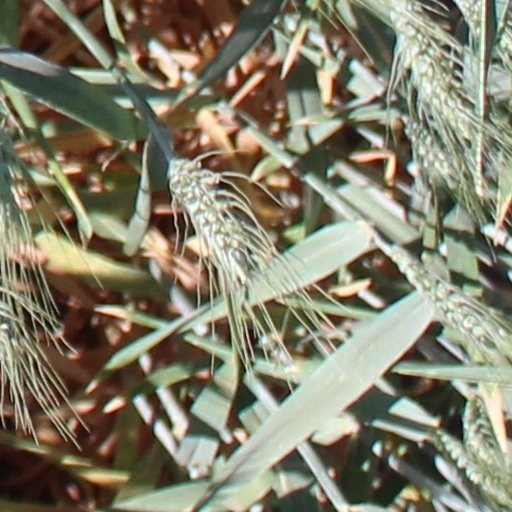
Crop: wheat